Omar Hurricane

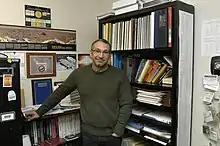
Omar Hurricane

Omar Hurricane is a physicist at Lawrence Livermore National Laboratory, in the thermonuclear and inertial confinement fusion design division. Hurricane completed his Ph.D. at the University of California, Los Angeles (UCLA) under the supervision of Professor René Pellat in 1994. He remained at UCLA as a postdoc under adviser Steven Cowley (now Director of PPPL), studying the kink and nonlinear ballooning mode instability in high-beta plasmas until joining LLNL in 1998 as a designer in A-Division (Secondary Design).